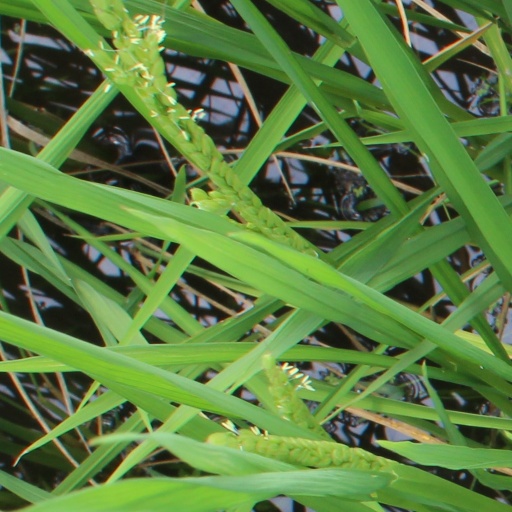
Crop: rice